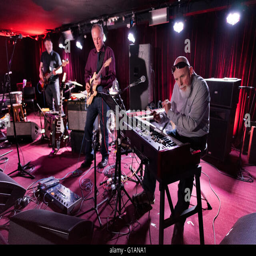
person and organisation in concert .